Iproniazid

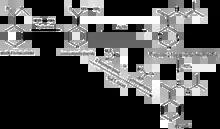
This figure shows the multiple synthesis pathways towards iproniazid.

There are multiple routes to synthesize iproniazid. The most common precursor is methyl isonicotinate which formes isonicotinohydrazide when it reacts with hydrazine. Isonicotinohydrazide can be converted into iproniazid via different pathways.